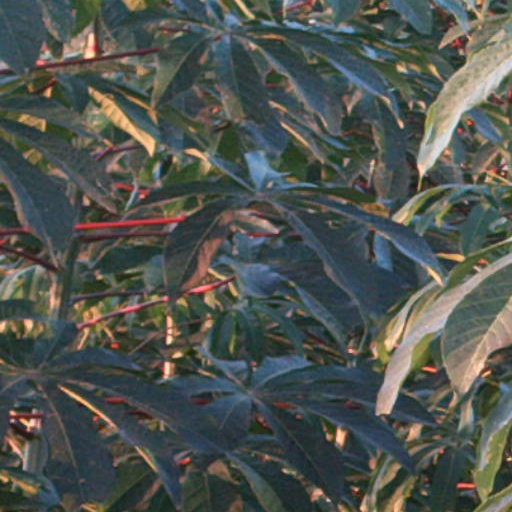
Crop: cassava